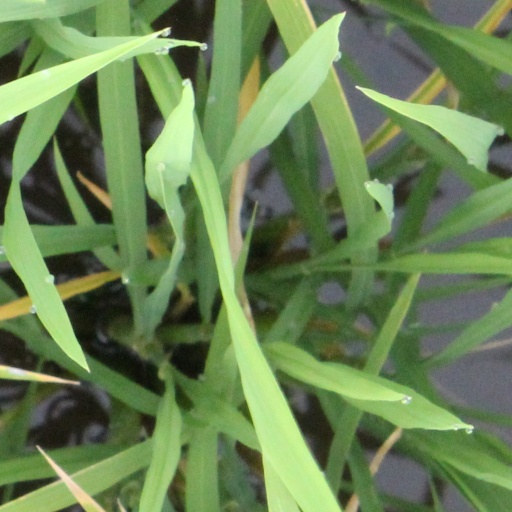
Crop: rice